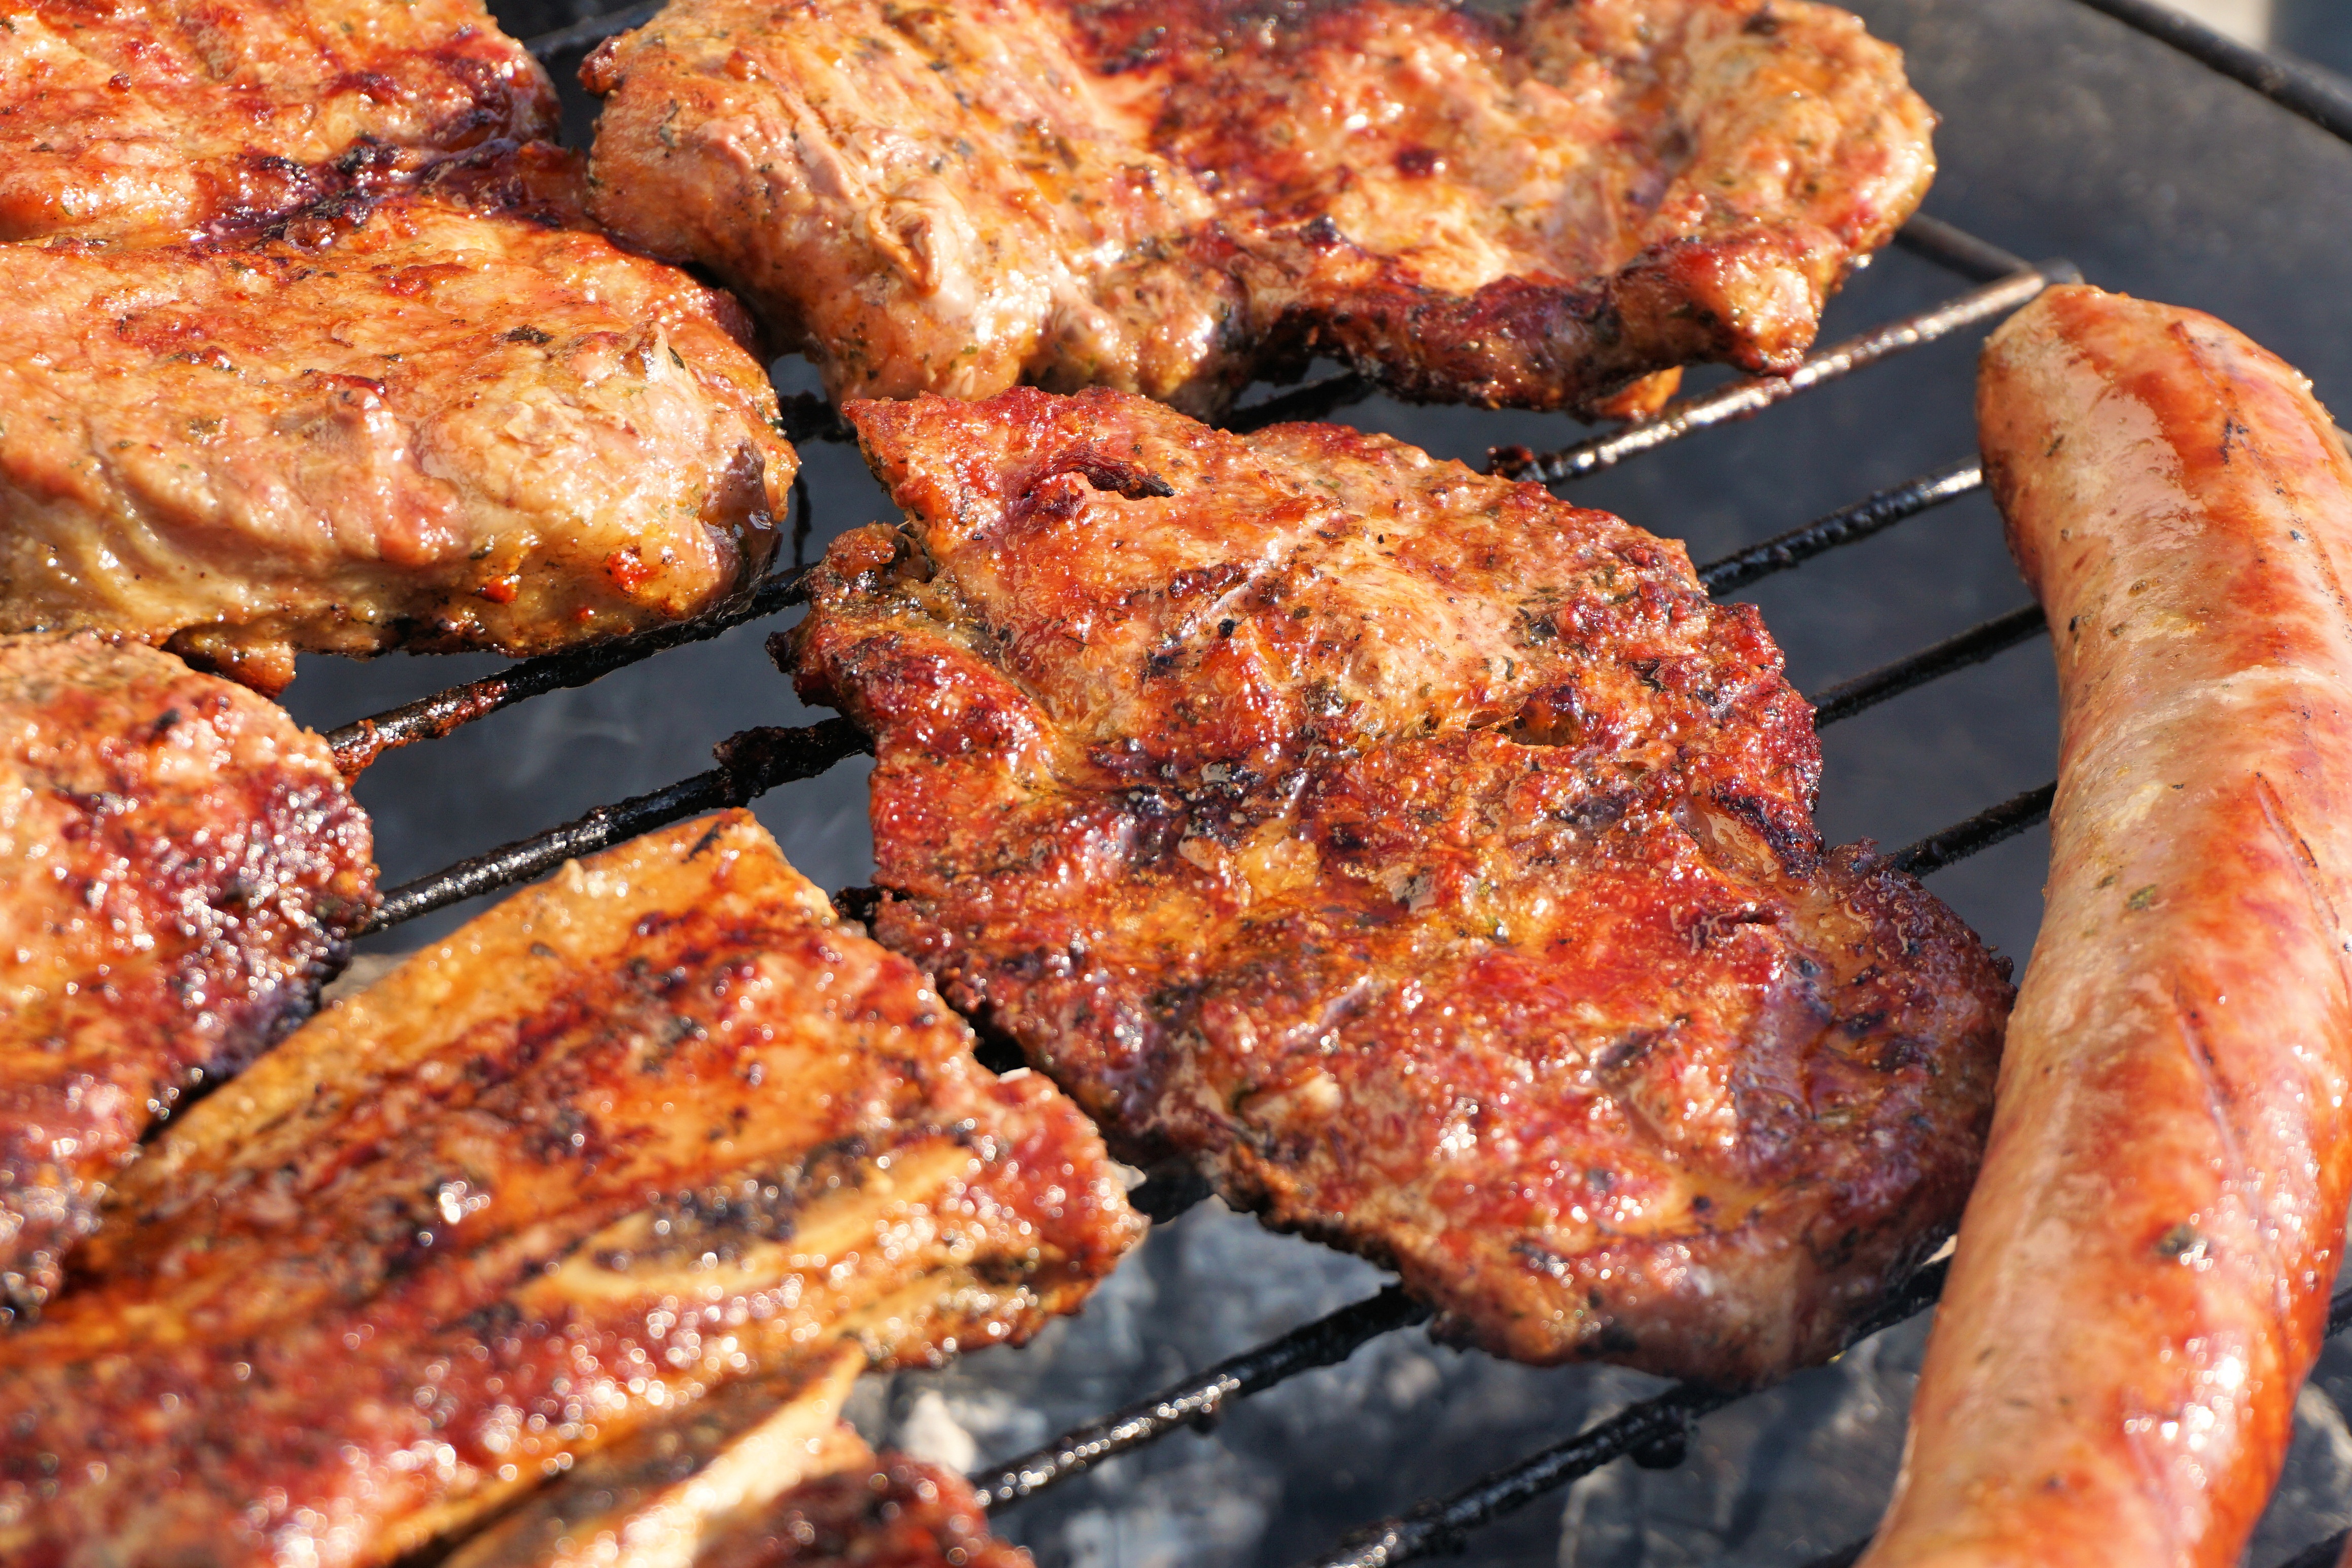
summer, dish, food, barbeque, garden, meat, barbecue, cuisine, delicious, steak, pork chop, grill, sausage, tasty, bratwurst, grilled, stainless, sausages, grilling, grilled meats, grill sausage, fried food, animal source foods, mititei, meat chop, tandoori chicken